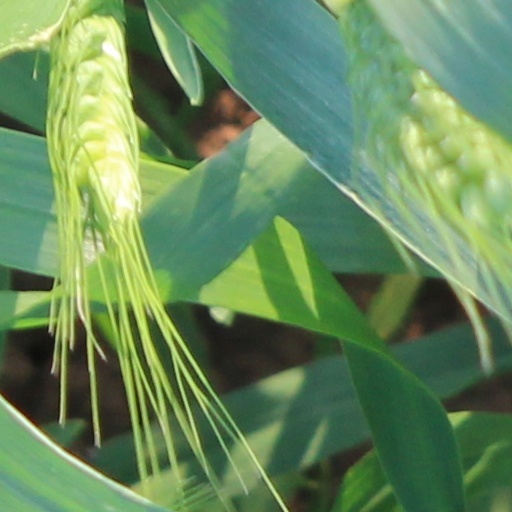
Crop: wheat